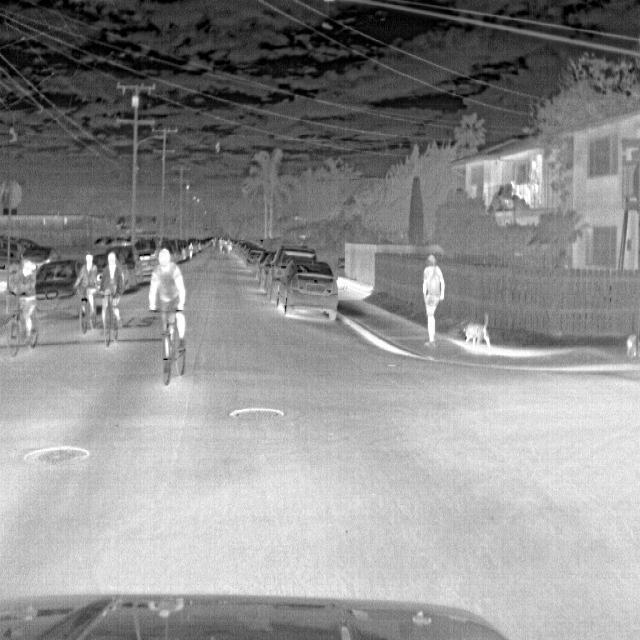
Detected objects:
label: person
label: person
label: person
label: person
label: person
label: person